Chinatown

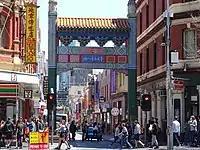
Chinatown, Melbourne is the longest continuous Chinese settlement in the Western World and the oldest Chinatown in the Southern Hemisphere.

In the Spanish Philippines, where the oldest surviving Chinatowns are located, the district where Chinese migrants ("sangleyes") were required to live is called a parián, which were originally a marketplace for trade goods. Most of them were established in the late 16th century and became settlements of Chinese migrants due to the early Spanish colonial policy of ethnic segregation. There were numerous pariáns throughout the Philippines in various locations, the names of which still survive into modern district names. This include the Parián de Arroceros of Intramuros, Manila (which was eventually moved several times, ending up in Binondo). The term was also carried into Latin America by Filipino migrants. The central market place of Mexico City (now part of Zócalo) selling imported goods from the Manila galleons in the 18th and early 19th centuries was called "Parián de Manila" (or just "Parián").